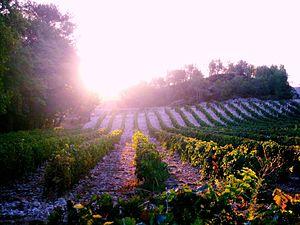
Vignoble de Trévallon
Le pays-des-bouches-du-rhône, appelé vin de pays des Bouches-du-Rhône jusqu'en 2009, est un vin français d'indication géographique protégée départementale qui a vocation à labelliser, après dégustation, les vins ne pouvant postuler à une appellation d'origine.